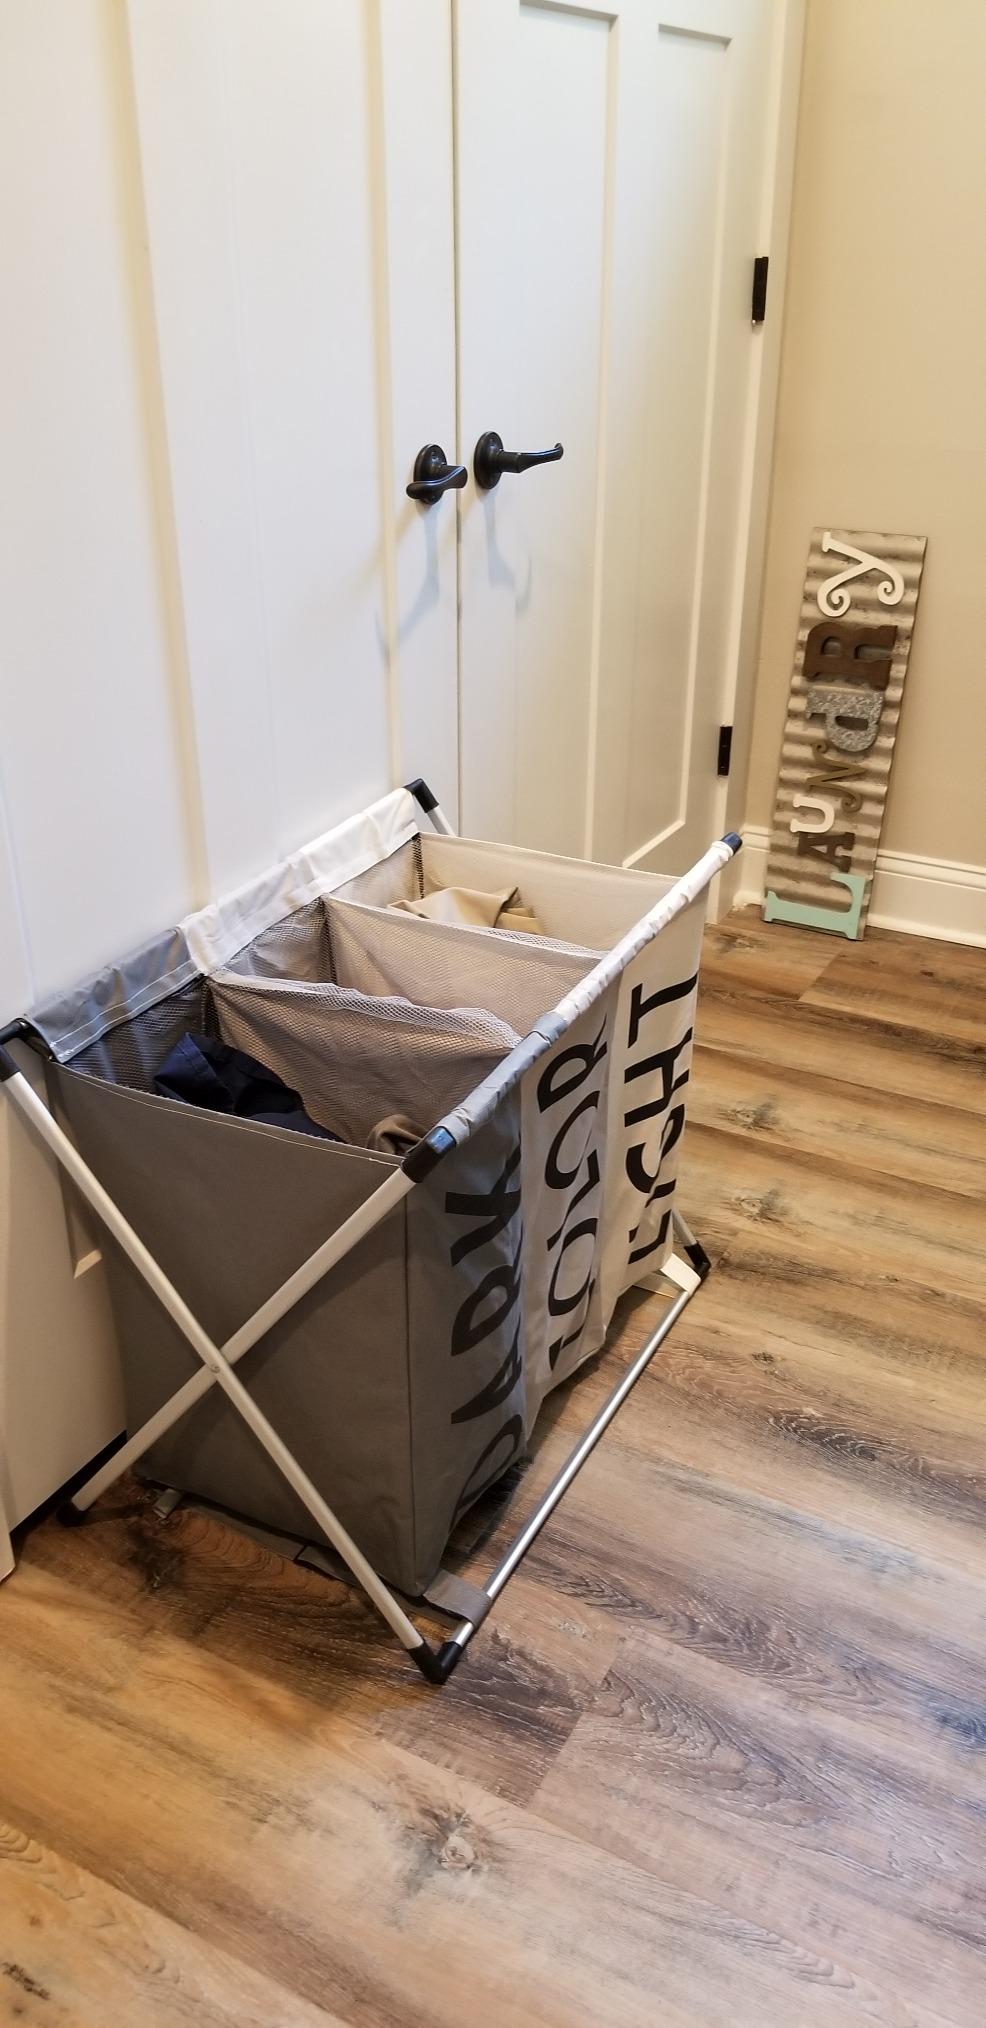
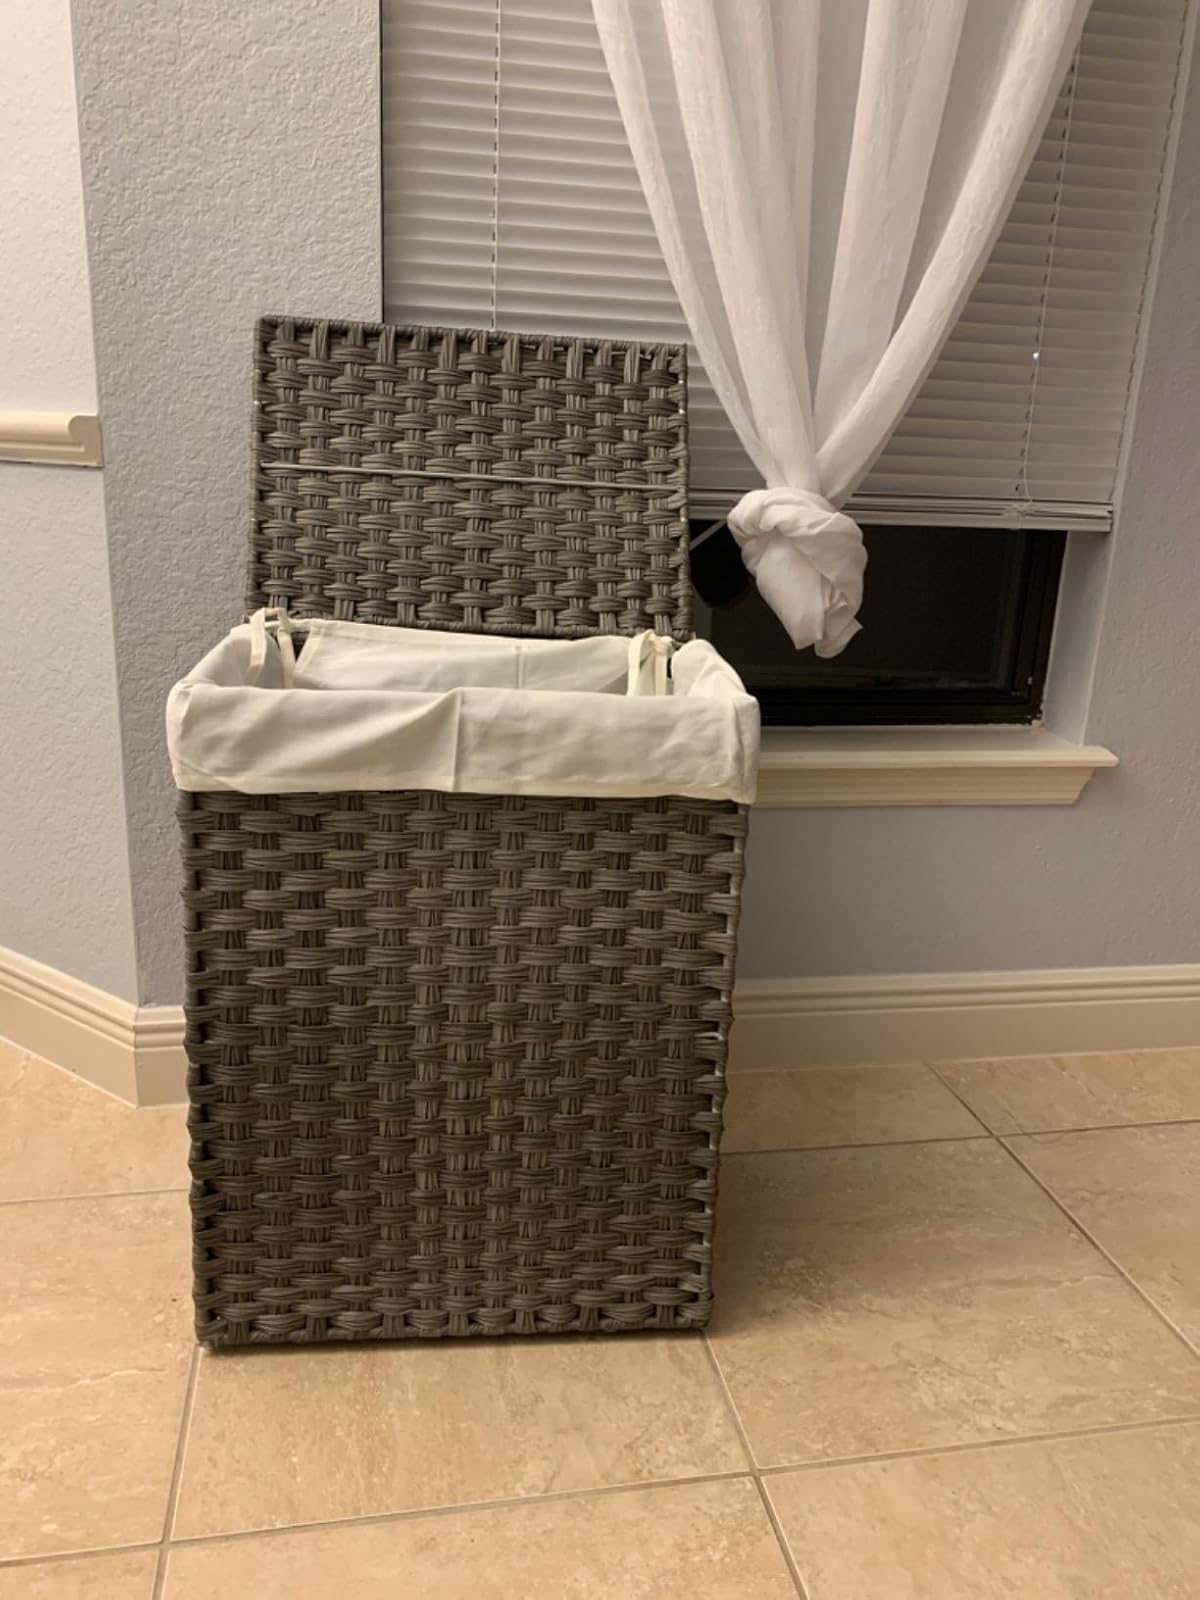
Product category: items_hamper
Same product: no